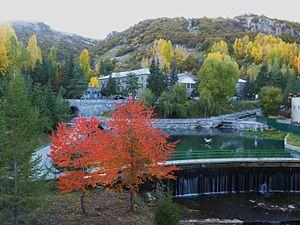
La station thermale de Djermouk
Djermouk, ou Djermuk ou encore Jermuk est une ville d'Arménie située dans le marz de Vayots Dzor. Elle se trouve à 173 km d'Erevan.